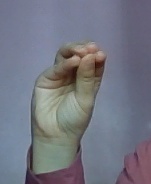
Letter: ha